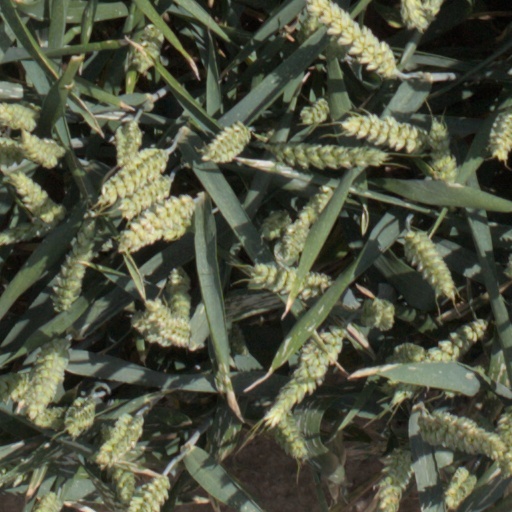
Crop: wheat